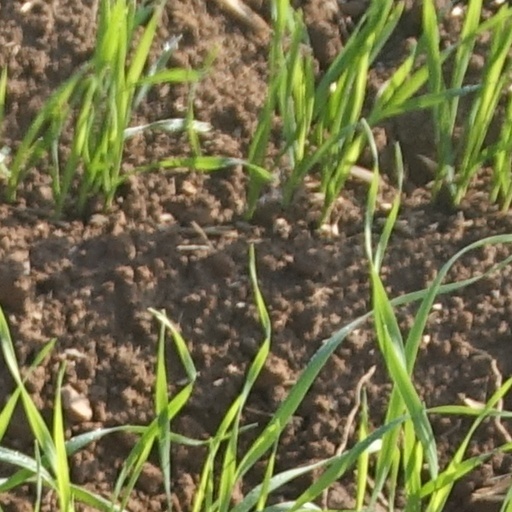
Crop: wheat